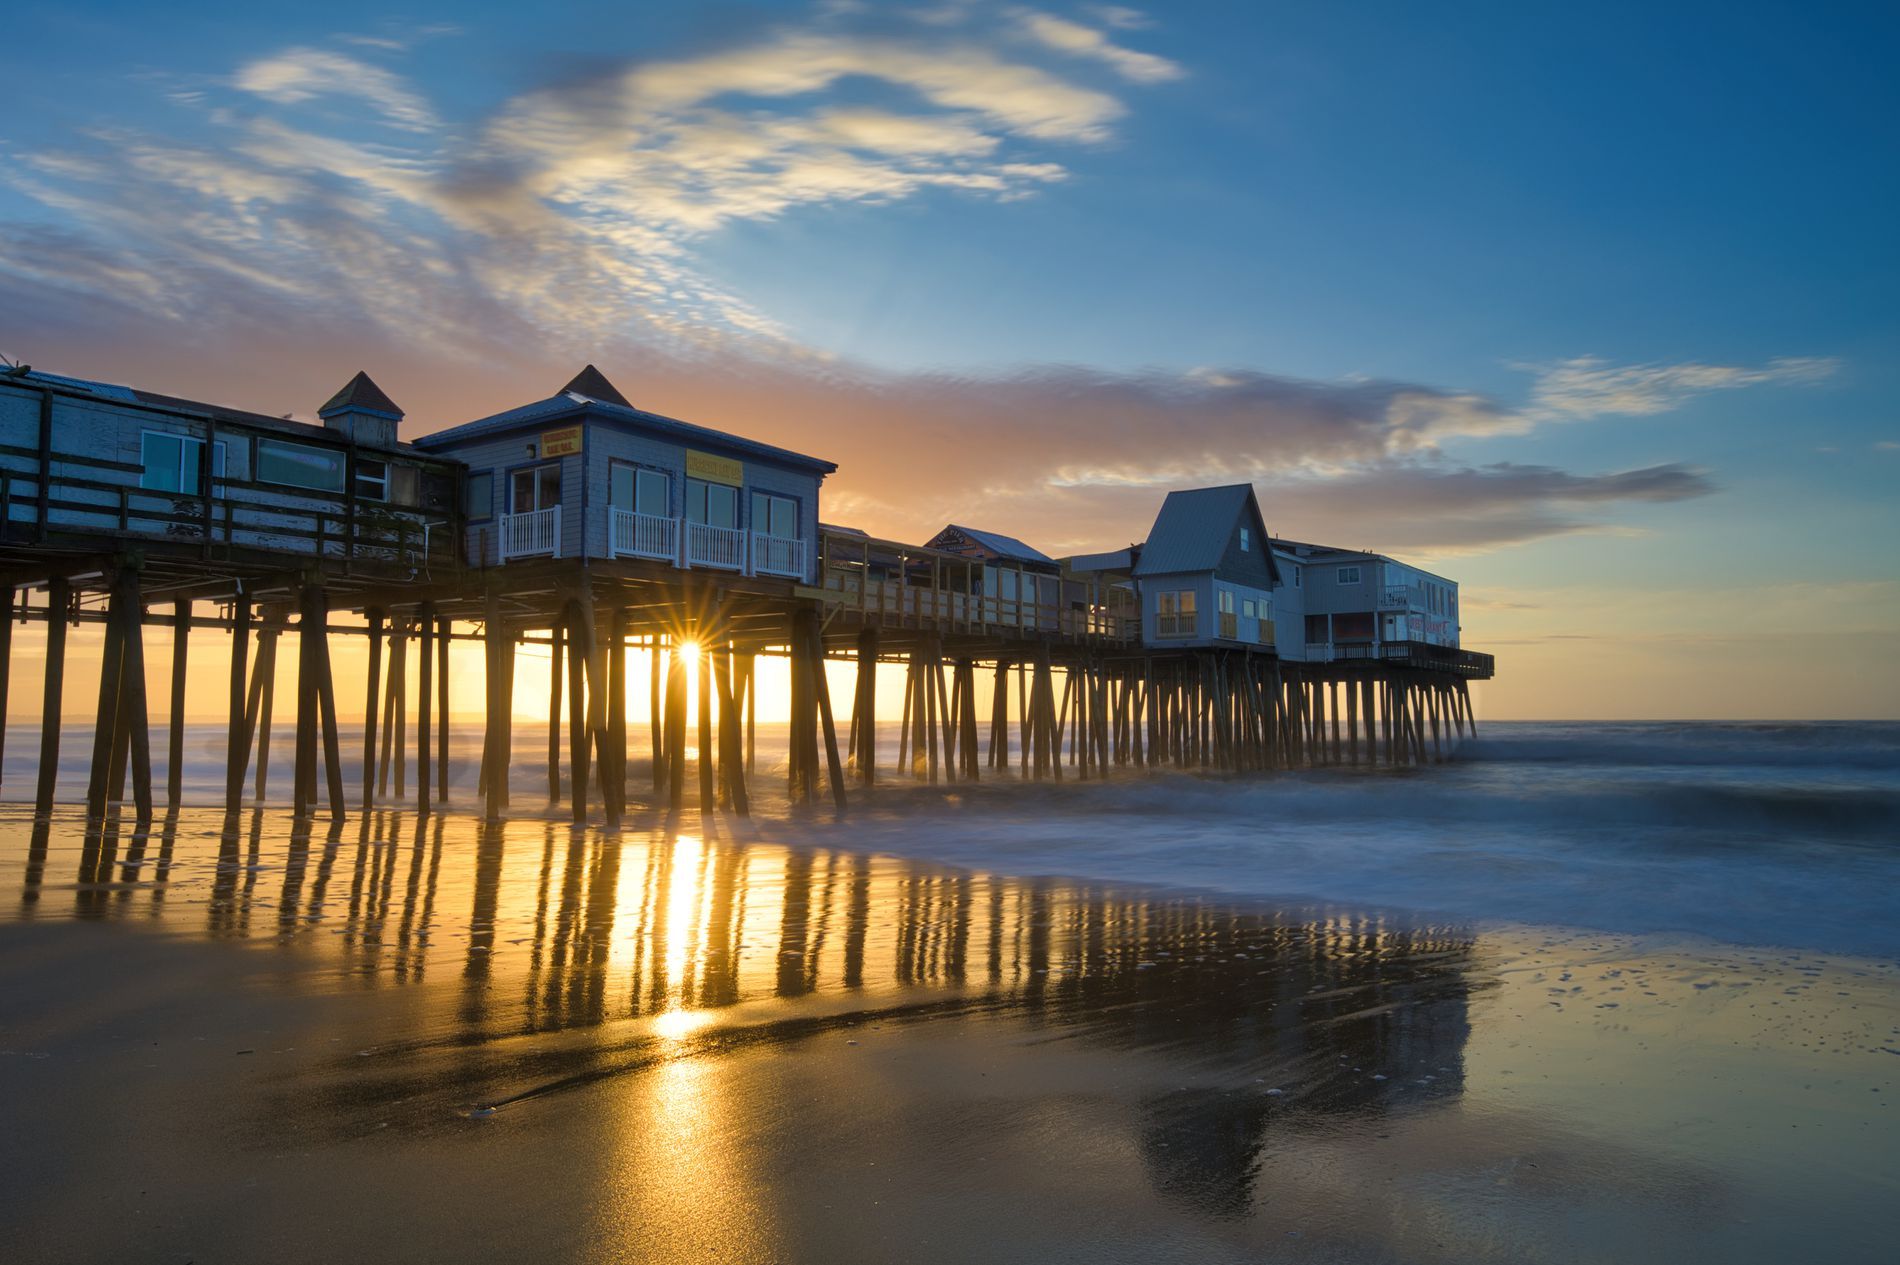
Sea at sunset
The image captures a breathtaking scene of the sea at sunset. A long pier stretches out into the water, with several houses lining its length. The warm sunlight reflects off the surface of the sea, casting a golden glow on the shoreline.
A long-shot view of the sea at sunset, where the golden glow of the sun infuses warmth into the scene. Soft clouds scatter across the sky, while the color palette blends calm shades of blue with the golden rays of sunlight, creating a relaxing atmosphere. The sunlight, peeking from behind the buildings atop the pier, casts cool blue shadows, adding depth and contrast to the whole scene.
Labels: Water, Waterfront, Pier, Nature, Outdoors, Sky, Scenery, Beach, Coast, Sea, Shoreline, Port, Bridge, Architecture, Building, Shelter, Housing, Landscape, House, Countryside, Hut, Rural, Villa, clouds, Houses, seashore, Sunrays
Camera: NIKON CORPORATION NIKON Z 7_2
Lens: NIKKOR Z 14-24mm f/2.8 S
Aperture: F14
Exposure: 2 sec
ISO: 64
Focal length: 22.0 mm